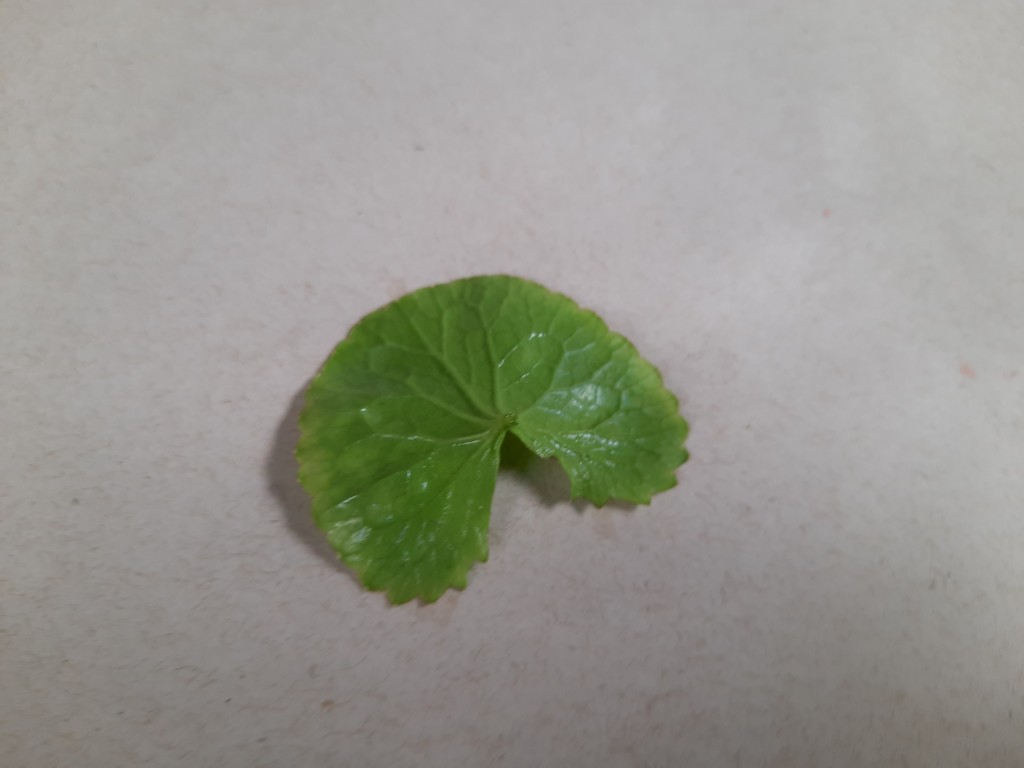
Label: Healthy